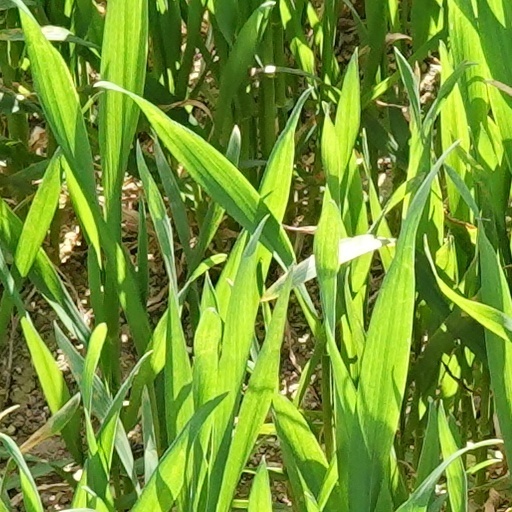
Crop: wheat